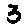
Label: 3